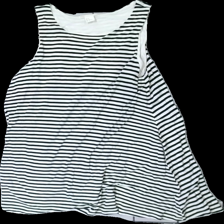
View: front
Type: Dress
Category: Ladies
Brand: H&M
Colors: White, Black
Material: 100% viscose
Pattern: Striped
Cut: Regular, C-collar
Size: M
Season: All
Holes: Minor
Damage: hole
Damage location: top center
Price range: <50
Recommended usage: Export
Description: striped black and white dress
Comment: Crooked seam